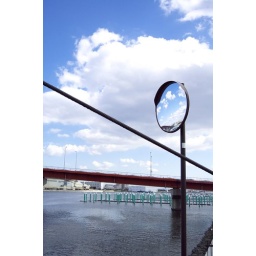
sky in the mirror